Acoustic foam

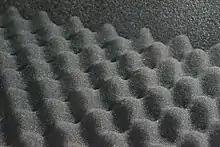
A close-up image of acoustic foam.

Acoustic foam is an open celled foam used for acoustic treatment. It attenuates airborne sound waves, reducing their amplitude, for the purposes of noise reduction or noise control. The energy is dissipated as heat. Acoustic foam can be made in several different colors, sizes and thickness.